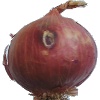
Label: Onion Red 1